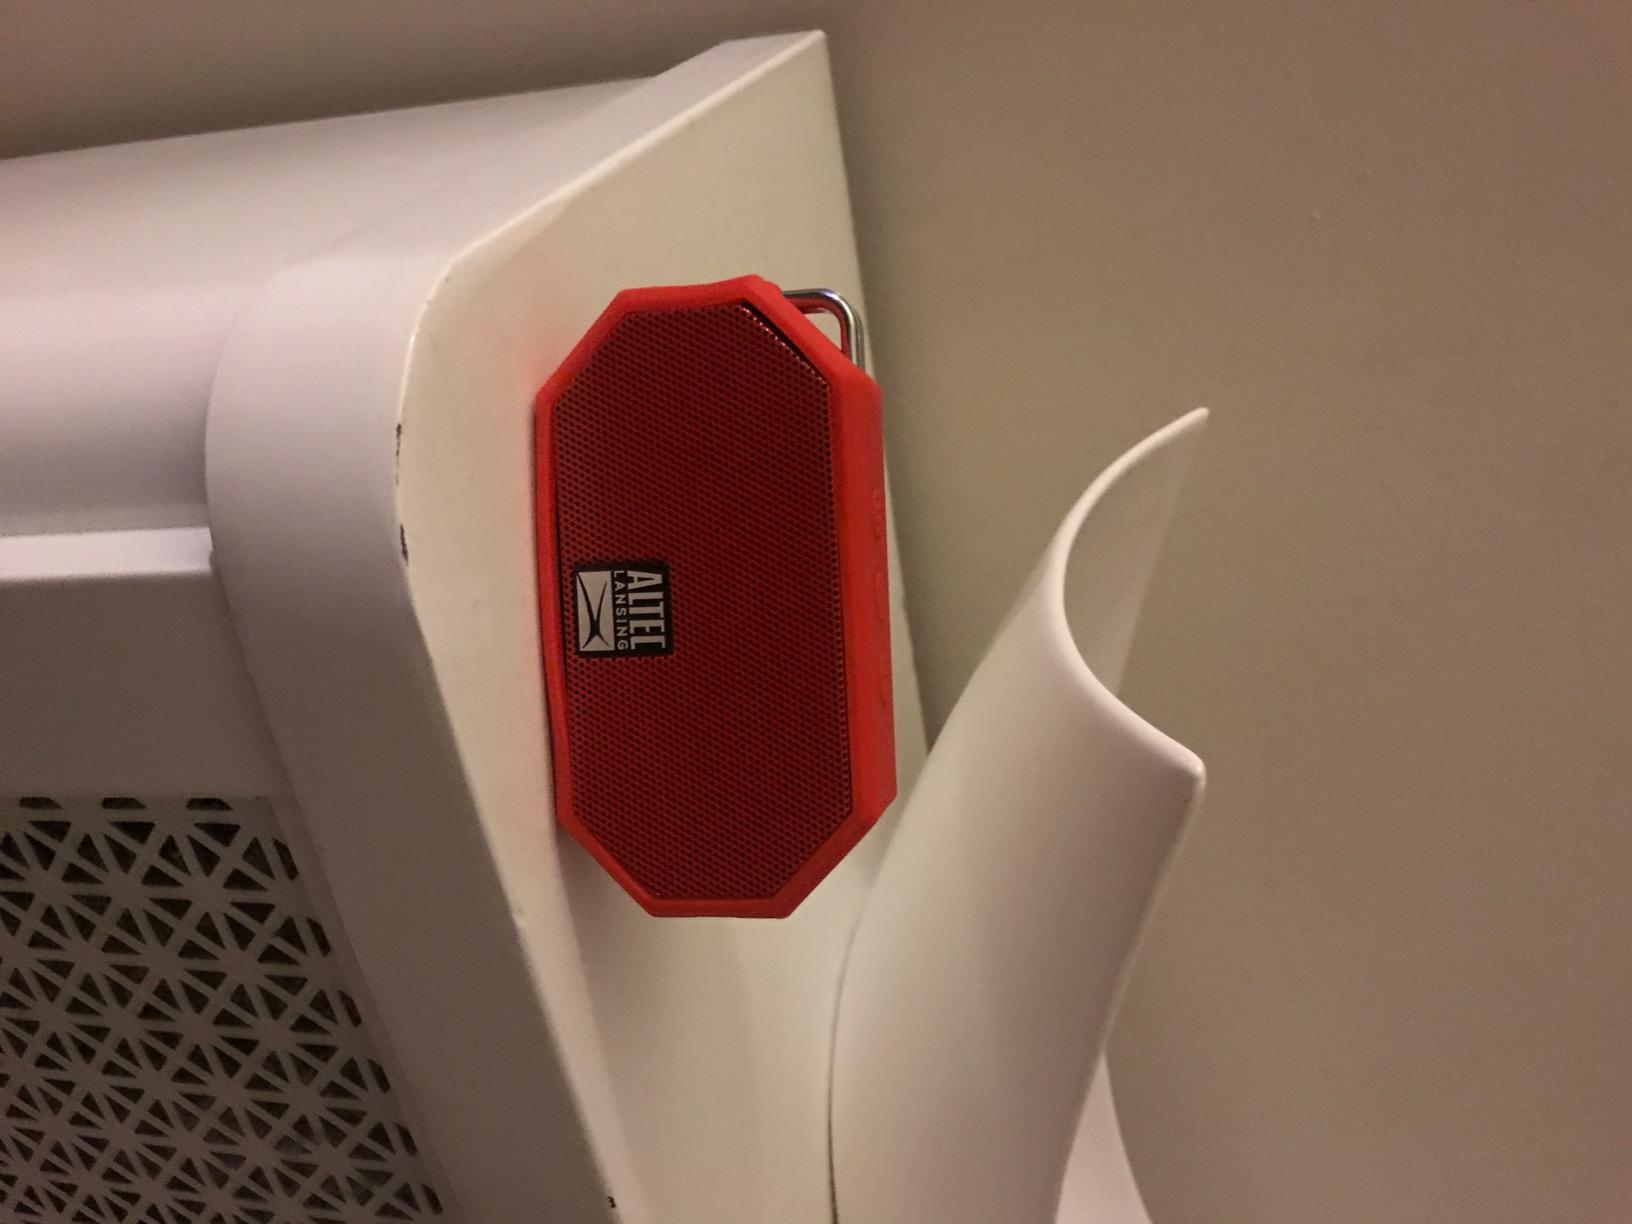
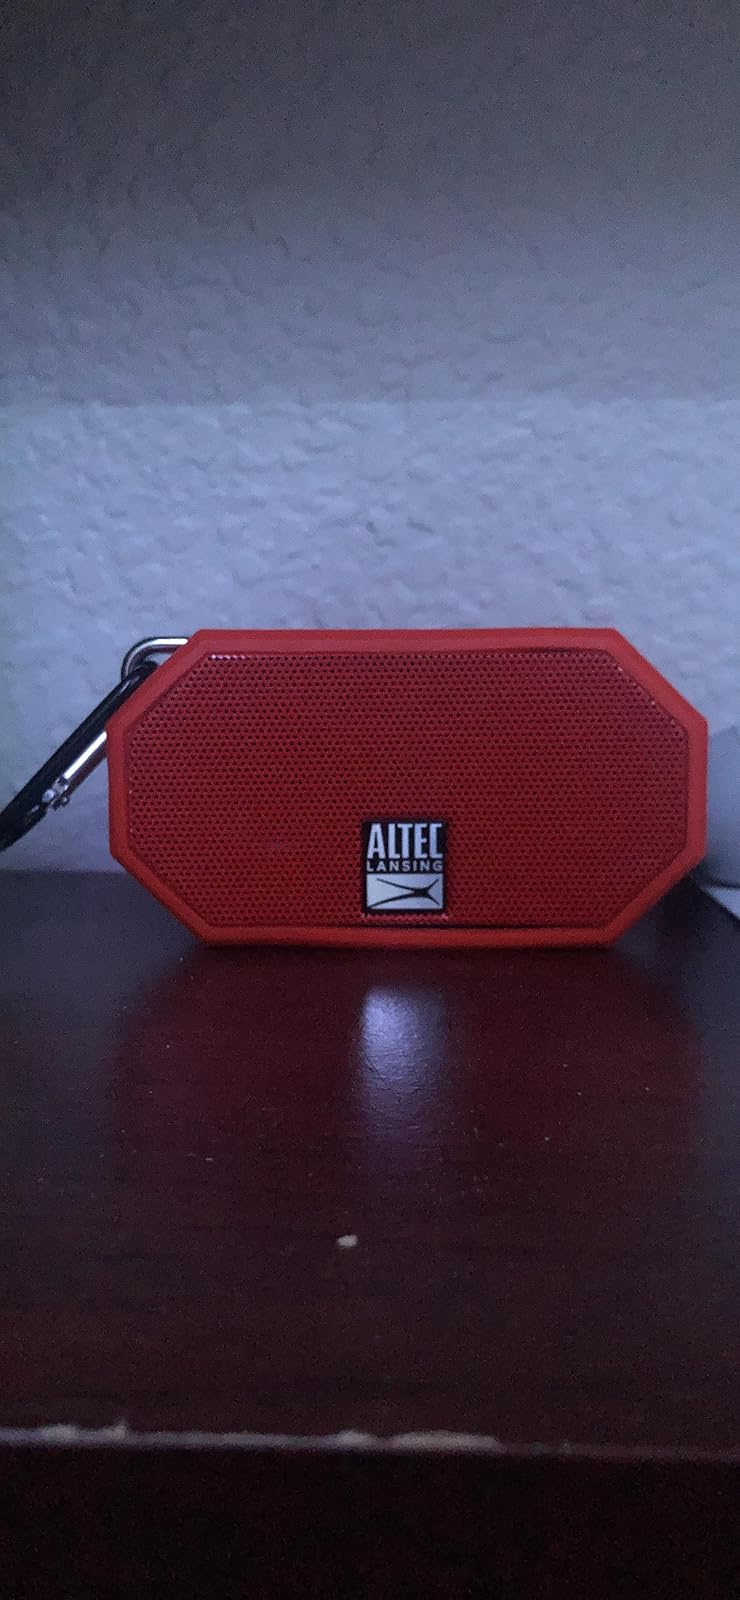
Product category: speaker
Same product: yes